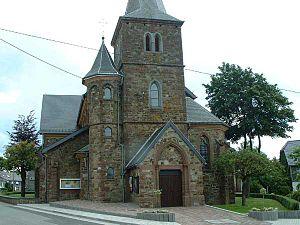
Mürringen est un village de la Communauté germanophone de Belgique situé sur le territoire de la commune de Bullange en province de Liège.
Henri Cunibert est un architecte belge. Ses principales réalisations se trouvent sur le territoire de la Communauté germanophone de Belgique et dans la région de Waimes et Malmedy. Elles furent construites dans les années 1920-1935.